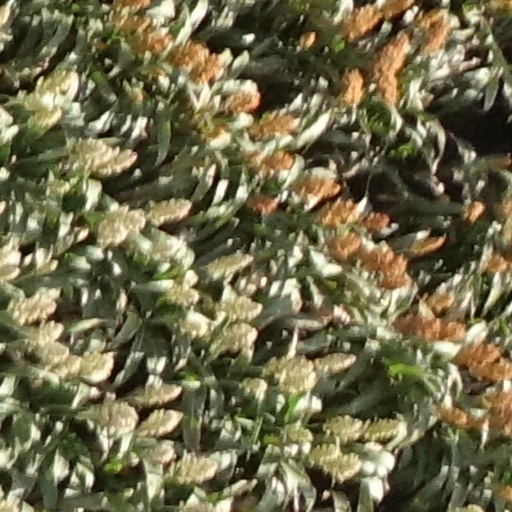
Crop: sorghum